Thames (commercial vehicles)

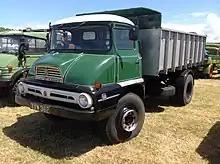
1959 Ford Thames Trader

The Thames Trader was presented in 1957 as the successor to the Fordson Thames ET range. It shared almost nothing with its predecessor and was a completely new model, although it still shared some styling with the contemporary 1950s Ford F-Series model line. It was offered all around Europe except for Germany (like its predecessor) because the mechanically similar Ford FK range was sold there and it was feared that offering both model lines would cause in-house competition between the models. The Trader was also exported to South Africa, Malta, Morocco, Indonesia and Australia. From 1963, the Trader was also produced by Ebro in Spain as Ebro C-400, C-500 and C-550. Also from 1963, production began at Otosan in Turkey and at the Ford plant in Rhodesia – Egypt. Additionally, like its predecessors, some vehicles were also exported to Canada but did not find much success there because Ford was also offering its more popular American products there and the British vehicles were quickly withdrawn from the market. Overall, the Trader was replaced by the Ford D series range as Ford removed the Thames name from its products.